Supercouple

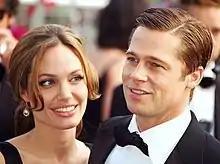
Former supercouple Brad Pitt and Angelina Jolie, dubbed "Brangelina", at the 2007 Cannes Film Festival

Robert Thompson, director of the Centre for the Study of Popular Television, said the coupling of A-list stars like Pitt and Jolie, or in years gone by Elizabeth Taylor and Richard Burton, was "a paparazzi's dream come true". He added that "as silly as it sounds, this new tendency to make up single names for two people, like 'Bennifer' (Ben Affleck and Jennifer Lopez) and 'TomKat' (Tom Cruise and Katie Holmes), is an insightful idea'. 'Brangelina' has more cultural equity than their two star parts."